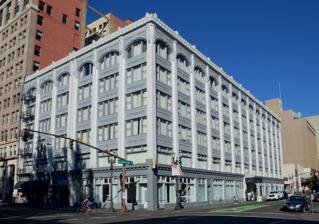
Building: Railway Exchange Building (Portland, Oregon)
Country: United States of America
Year built: 1910
Historic building in Portland, Oregon, U.S. United States historic place Railway Exchange Building U.S. National Register of Historic Places The building's exterior in 2019 Show map of Portland, Oregon Show map of Oregon Show map of the United States Location 320 SW Stark Street Portland, Oregon Coordinates 45°31′13″N 122°40′30″W / 45.520230°N 122.675022°W / 45.520230; -122.675022 Area 0.3 acres Built 1910 Architect David Chambers Lewis , Harry Goodwin Beckwith NRHP reference No. 79002132 Added to NRHP March 13, 1979 The Railway Exchange Building is a historic building in Portland, Oregon , also known as the Oregon Pioneer Building . The structure houses the restaurant Huber's . Description The six-story reinforced concrete structure has exterior non-bearing walls, a basement with three-foot brick and stone walls, and a composition roof. History The structure was built in 1910, marking Portland's first fully concrete building. It later became known as the Builders Exchange Building , then the Oregon Pioneer Building. The building once housed the Oregon Liquor Control Commission . It has also housed the Peruvian and Venezuelan consulates. The Railway Exchange Building and Huber's Restaurant were added to the National Register of Historic Places on March 13, 1979. Marriott International 's Autograph Collection debuted the Hi-Lo Hotel in the building in 2017. See also Architecture portal Oregon portal National Register of Historic Places listings in South and Southwest Portland, Oregon References